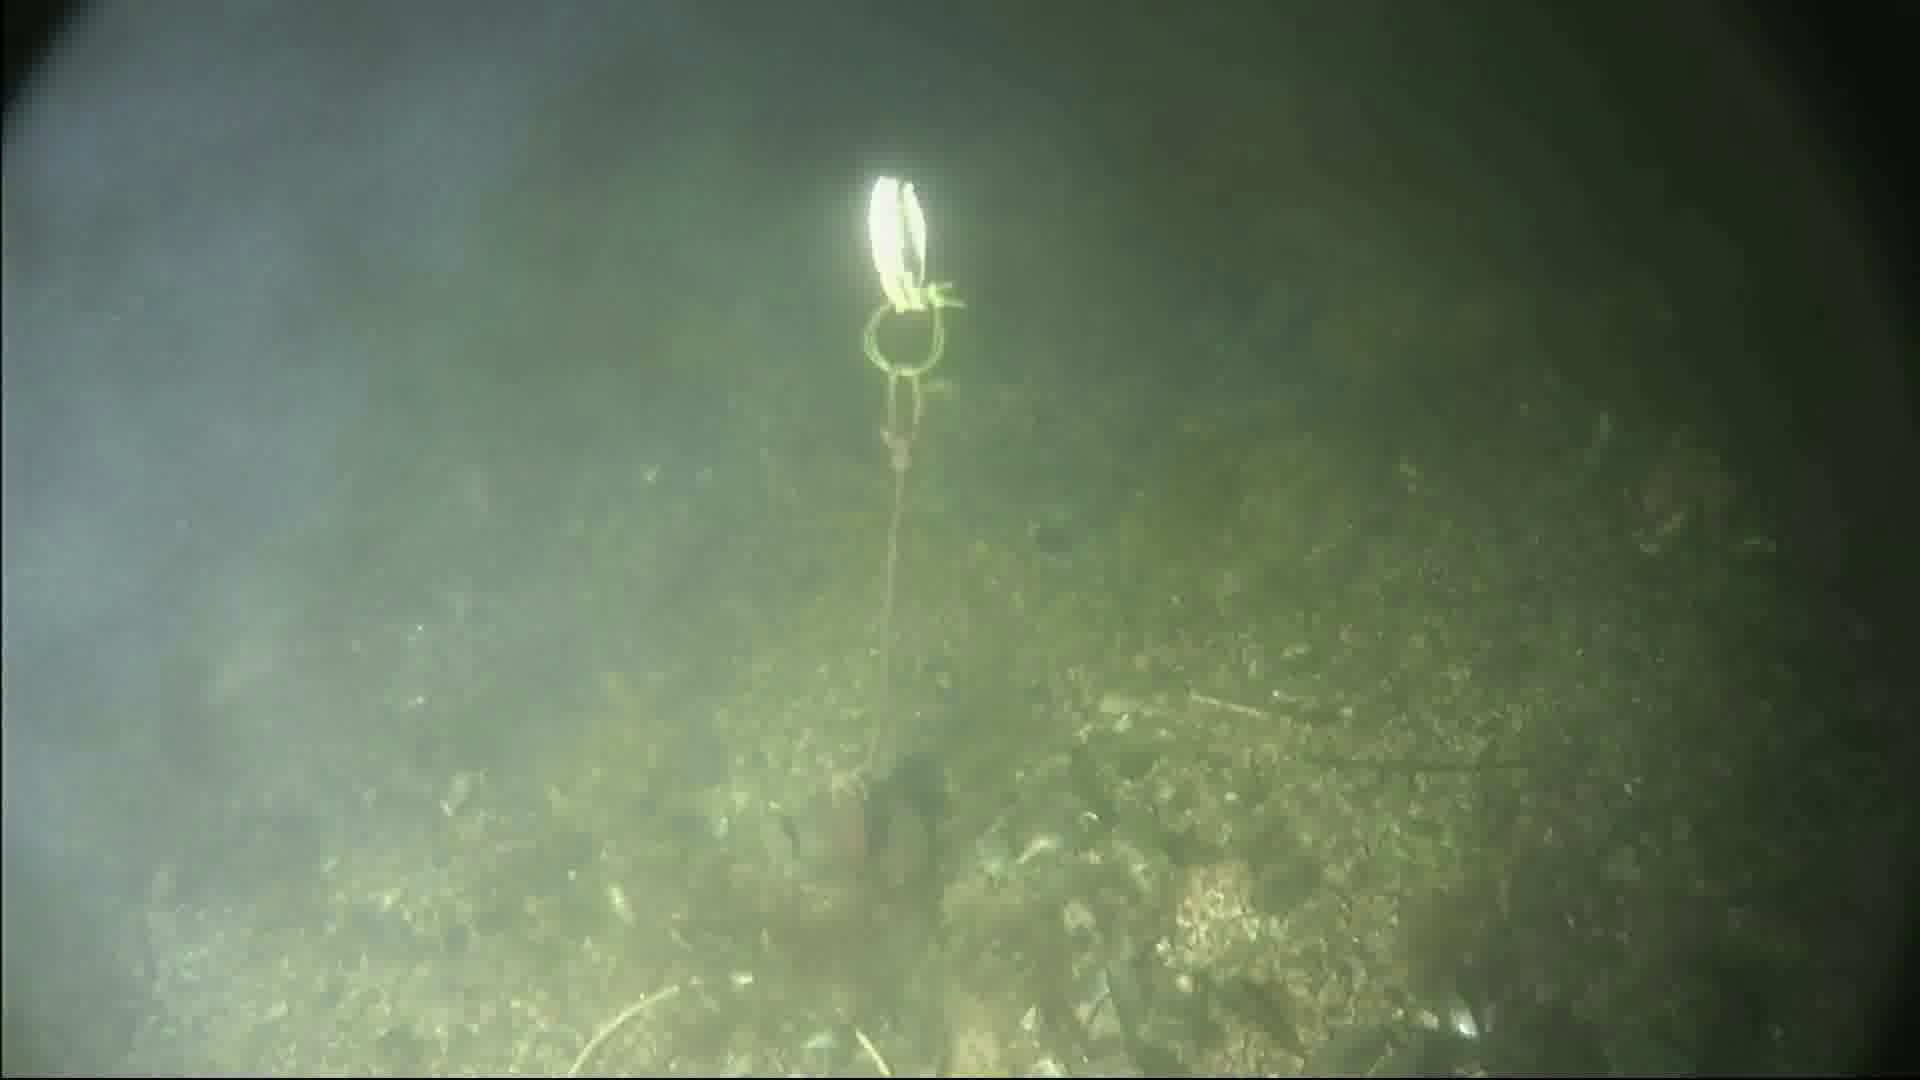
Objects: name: crab